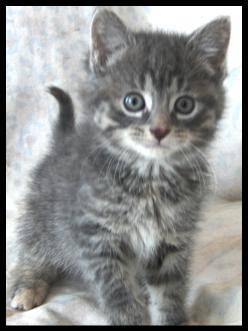
Label: cat